Yazz the Greatest

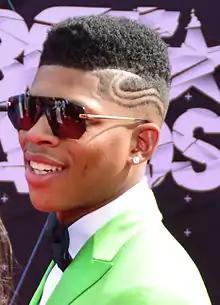
Gray at the 15th Annual BET Awards (2024).

Since 2013, Gray has performed at a variety of music festivals in the Philadelphia area, including Jay Z’s "Made in America" Festival, The Roots' "Picnic" Festival, and Power 99FM's "Powerhouse" concert. He also has been the opening act for rappers, such as Fabolous and 2 Chainz. His debut single "Respect" was released in 2013. In 2015, Gray began his first acting role as Hakeem Lyon on the Fox drama TV series "Empire", with co-stars Taraji P. Henson, Terrence Howard and Jussie Smollett. In March 2015, it was confirmed that both Smollett and Gray had been signed to Columbia Records as solo artists. In April 2016, Gray was cast, alongside Elijah Kelley, Luke James, Algee Smith, Keith Powers and Woody McClain, in a BET miniseries about R&B boyband New Edition, which debuted in January 2017. Gray was cast to portray New Edition co-founding member, Michael Bivins. In April 2018, Gray co-starred, as Tyrell, with Teyana Taylor in "Honey: Rise Up and Dance". He also did a collaboration with Zimbabwean rapper, Young Cilla on a track titled Greez 'n Gunz.